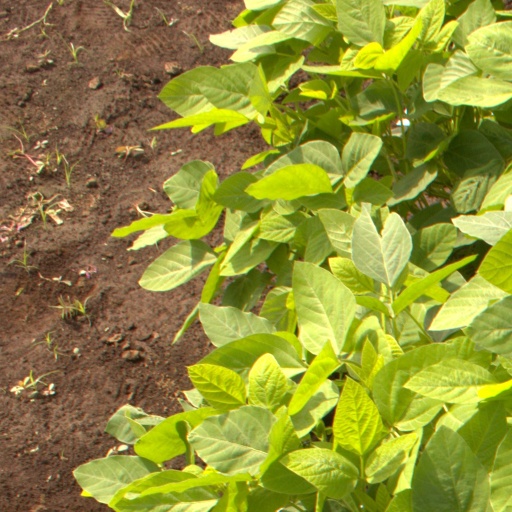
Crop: soybean